The Plex

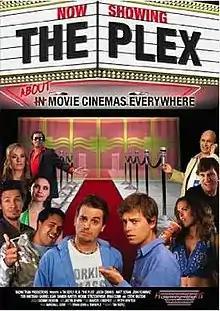

The Plex is a 2008 Australian film directed by Tim Boyle and starring Matt Doran, Jason Crewes and Samantha Turner. The film premiered on 4 September 2008.